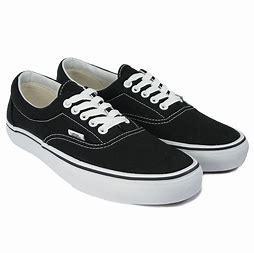
Brand: Vans
Model: Era